Trolleybuses in Naples

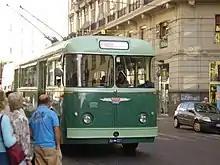
Restored 1961 Alfa Romeo trolleybus 8021 on a special excursion in 2009

The first trolleybus line of CTP's predecessor, TPN, opened in January 1964, connecting central Naples with Piazzale della Libertà in Secondigliano. This unnumbered route was extended by several kilometres to Aversa in 1967. The wiring to Piazzale della Libertà then effectively became a short branch off of the main CTP trolleybus route. In July 1980, that branch was extended to a developing high-rise residential area in Secondigliano known as Rione 167. TPN was reorganized as CTP in 1978. In the early 1980s, the two routes were assigned numbers for the first time, M13 being the Naples–Aversa route and M15 being the Naples–Secondigliano–Rione 167 route.